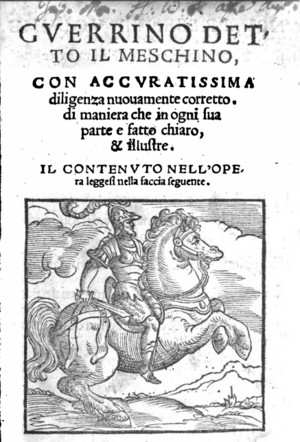
Il Guerrin Meschino est une œuvre littéraire à mi-chemin de la fable et du roman de chevalerie, écrite autour de 1410 par le trouvère italien Andrea da Barberino. Elle se compose de 8 livres, et fut publiée pour la première fois en 1473.